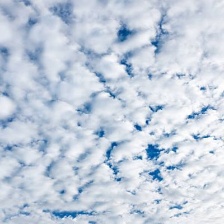
Cloud type: Stratus